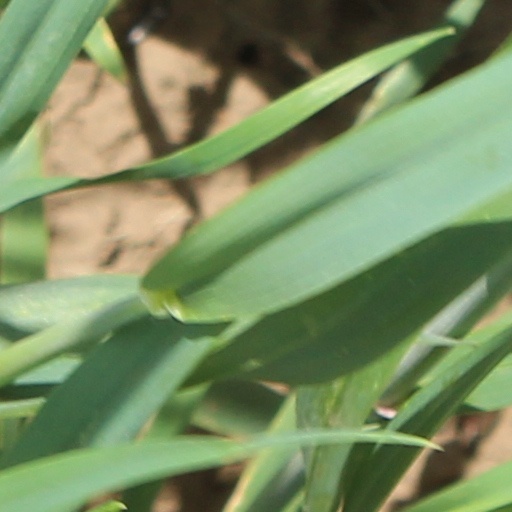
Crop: wheat